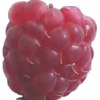
Label: raspberry